Morgan Spurlock

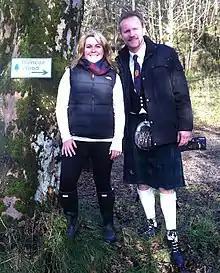
Morgan Spurlock with Highland Titles in Scotland during filming "Morgan Spurlock's New Britannia"

In December 2017, Spurlock wrote a blog post admitting to what he described as a history of sexual misconduct. In the midst of the #MeToo movement, Spurlock stated: "I've come to understand after months of these revelations, that I am not some innocent bystander, I am also a part of the problem." In the post, he said that he committed sexual misconduct in his past, including being "unfaithful to every wife and girlfriend [he] ever had". Spurlock recounts settling a sexual harassment allegation, brought by his assistant at his production company, Warrior Poets, for verbal harassment including yelling for her as "hot pants" or "sex pants" from across the office.